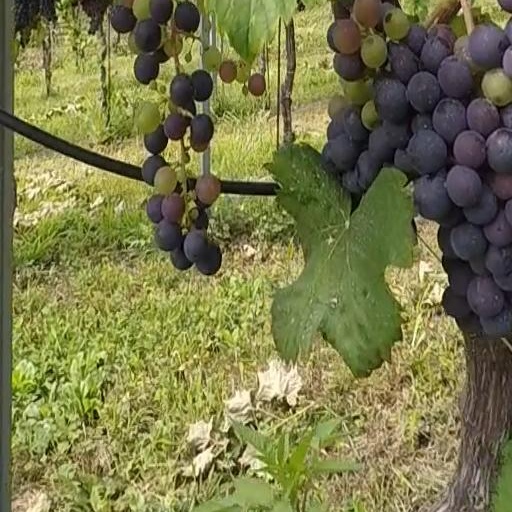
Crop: grape